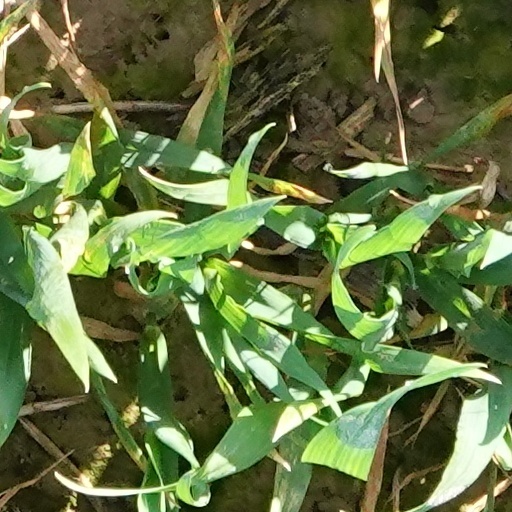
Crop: wheat